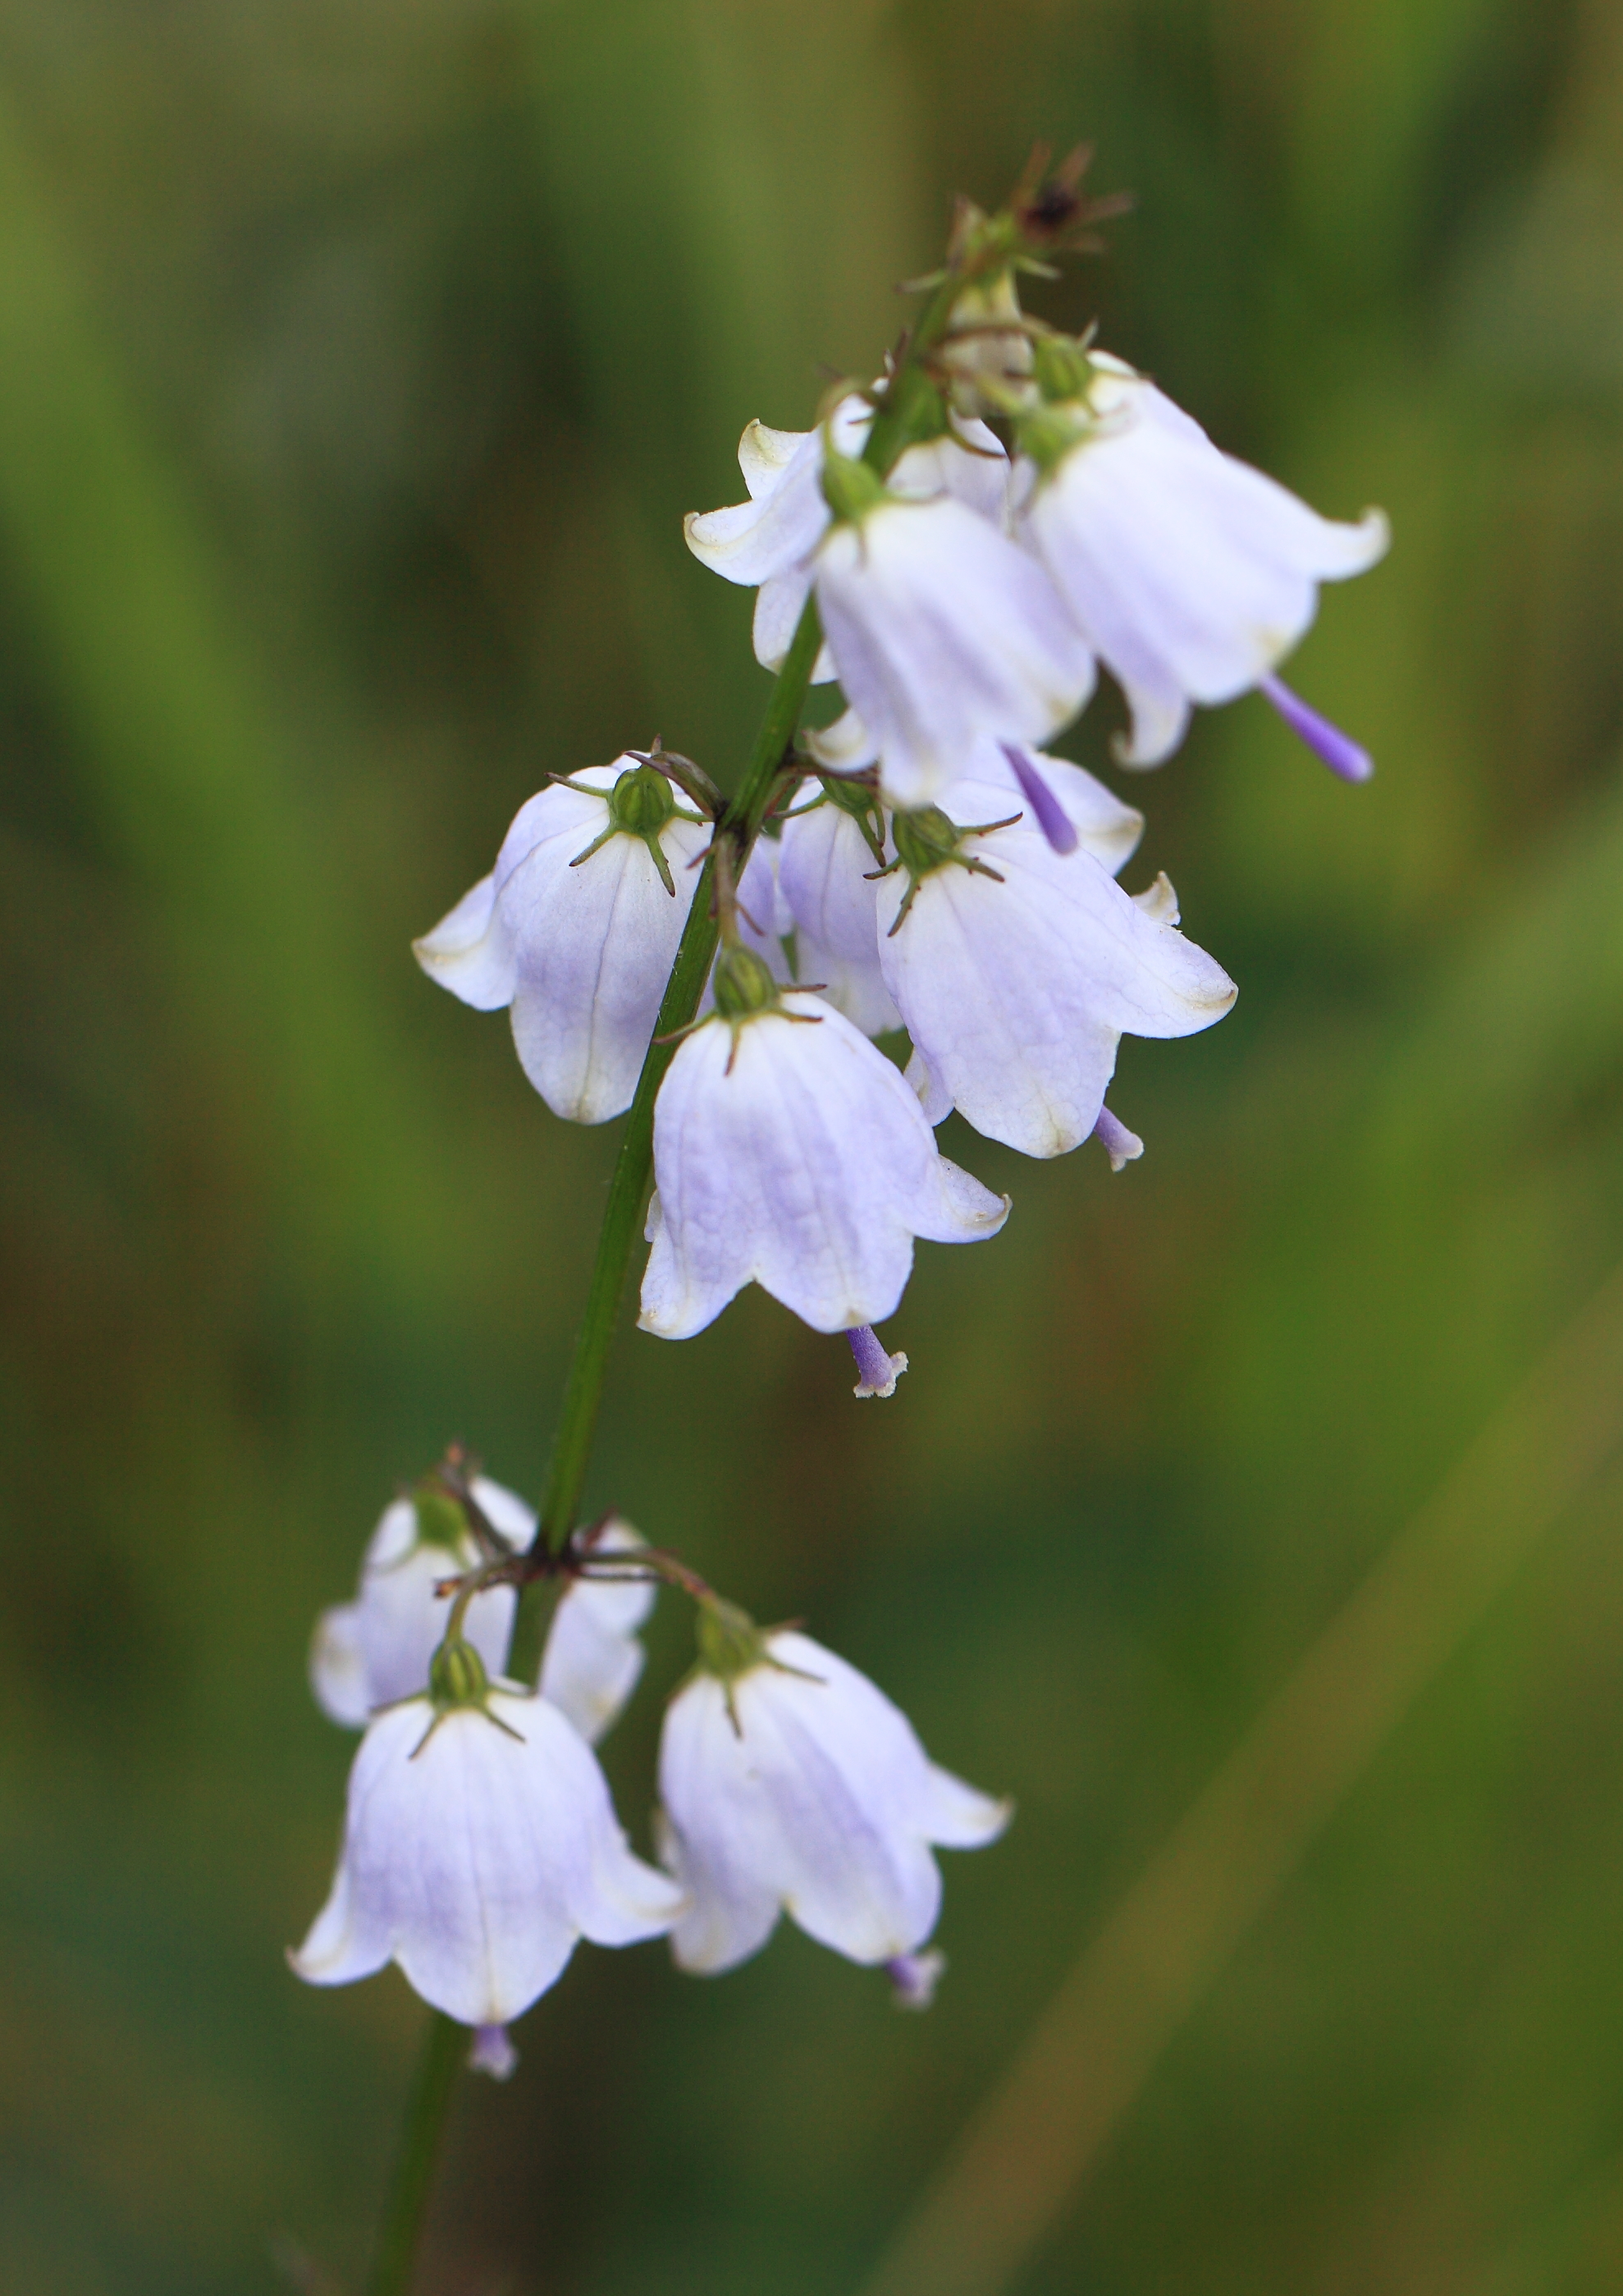
nature, blossom, plant, meadow, flower, high, herb, botany, flora, wildflower, cool image, 5d, hires, markii, hi, res, resolution, hakuba, nagano, happoone, kitaazumi, triphylla, adenophora, hakusanensis, macro photography, flowering plant, bellflower family, land plant, dame's rocket